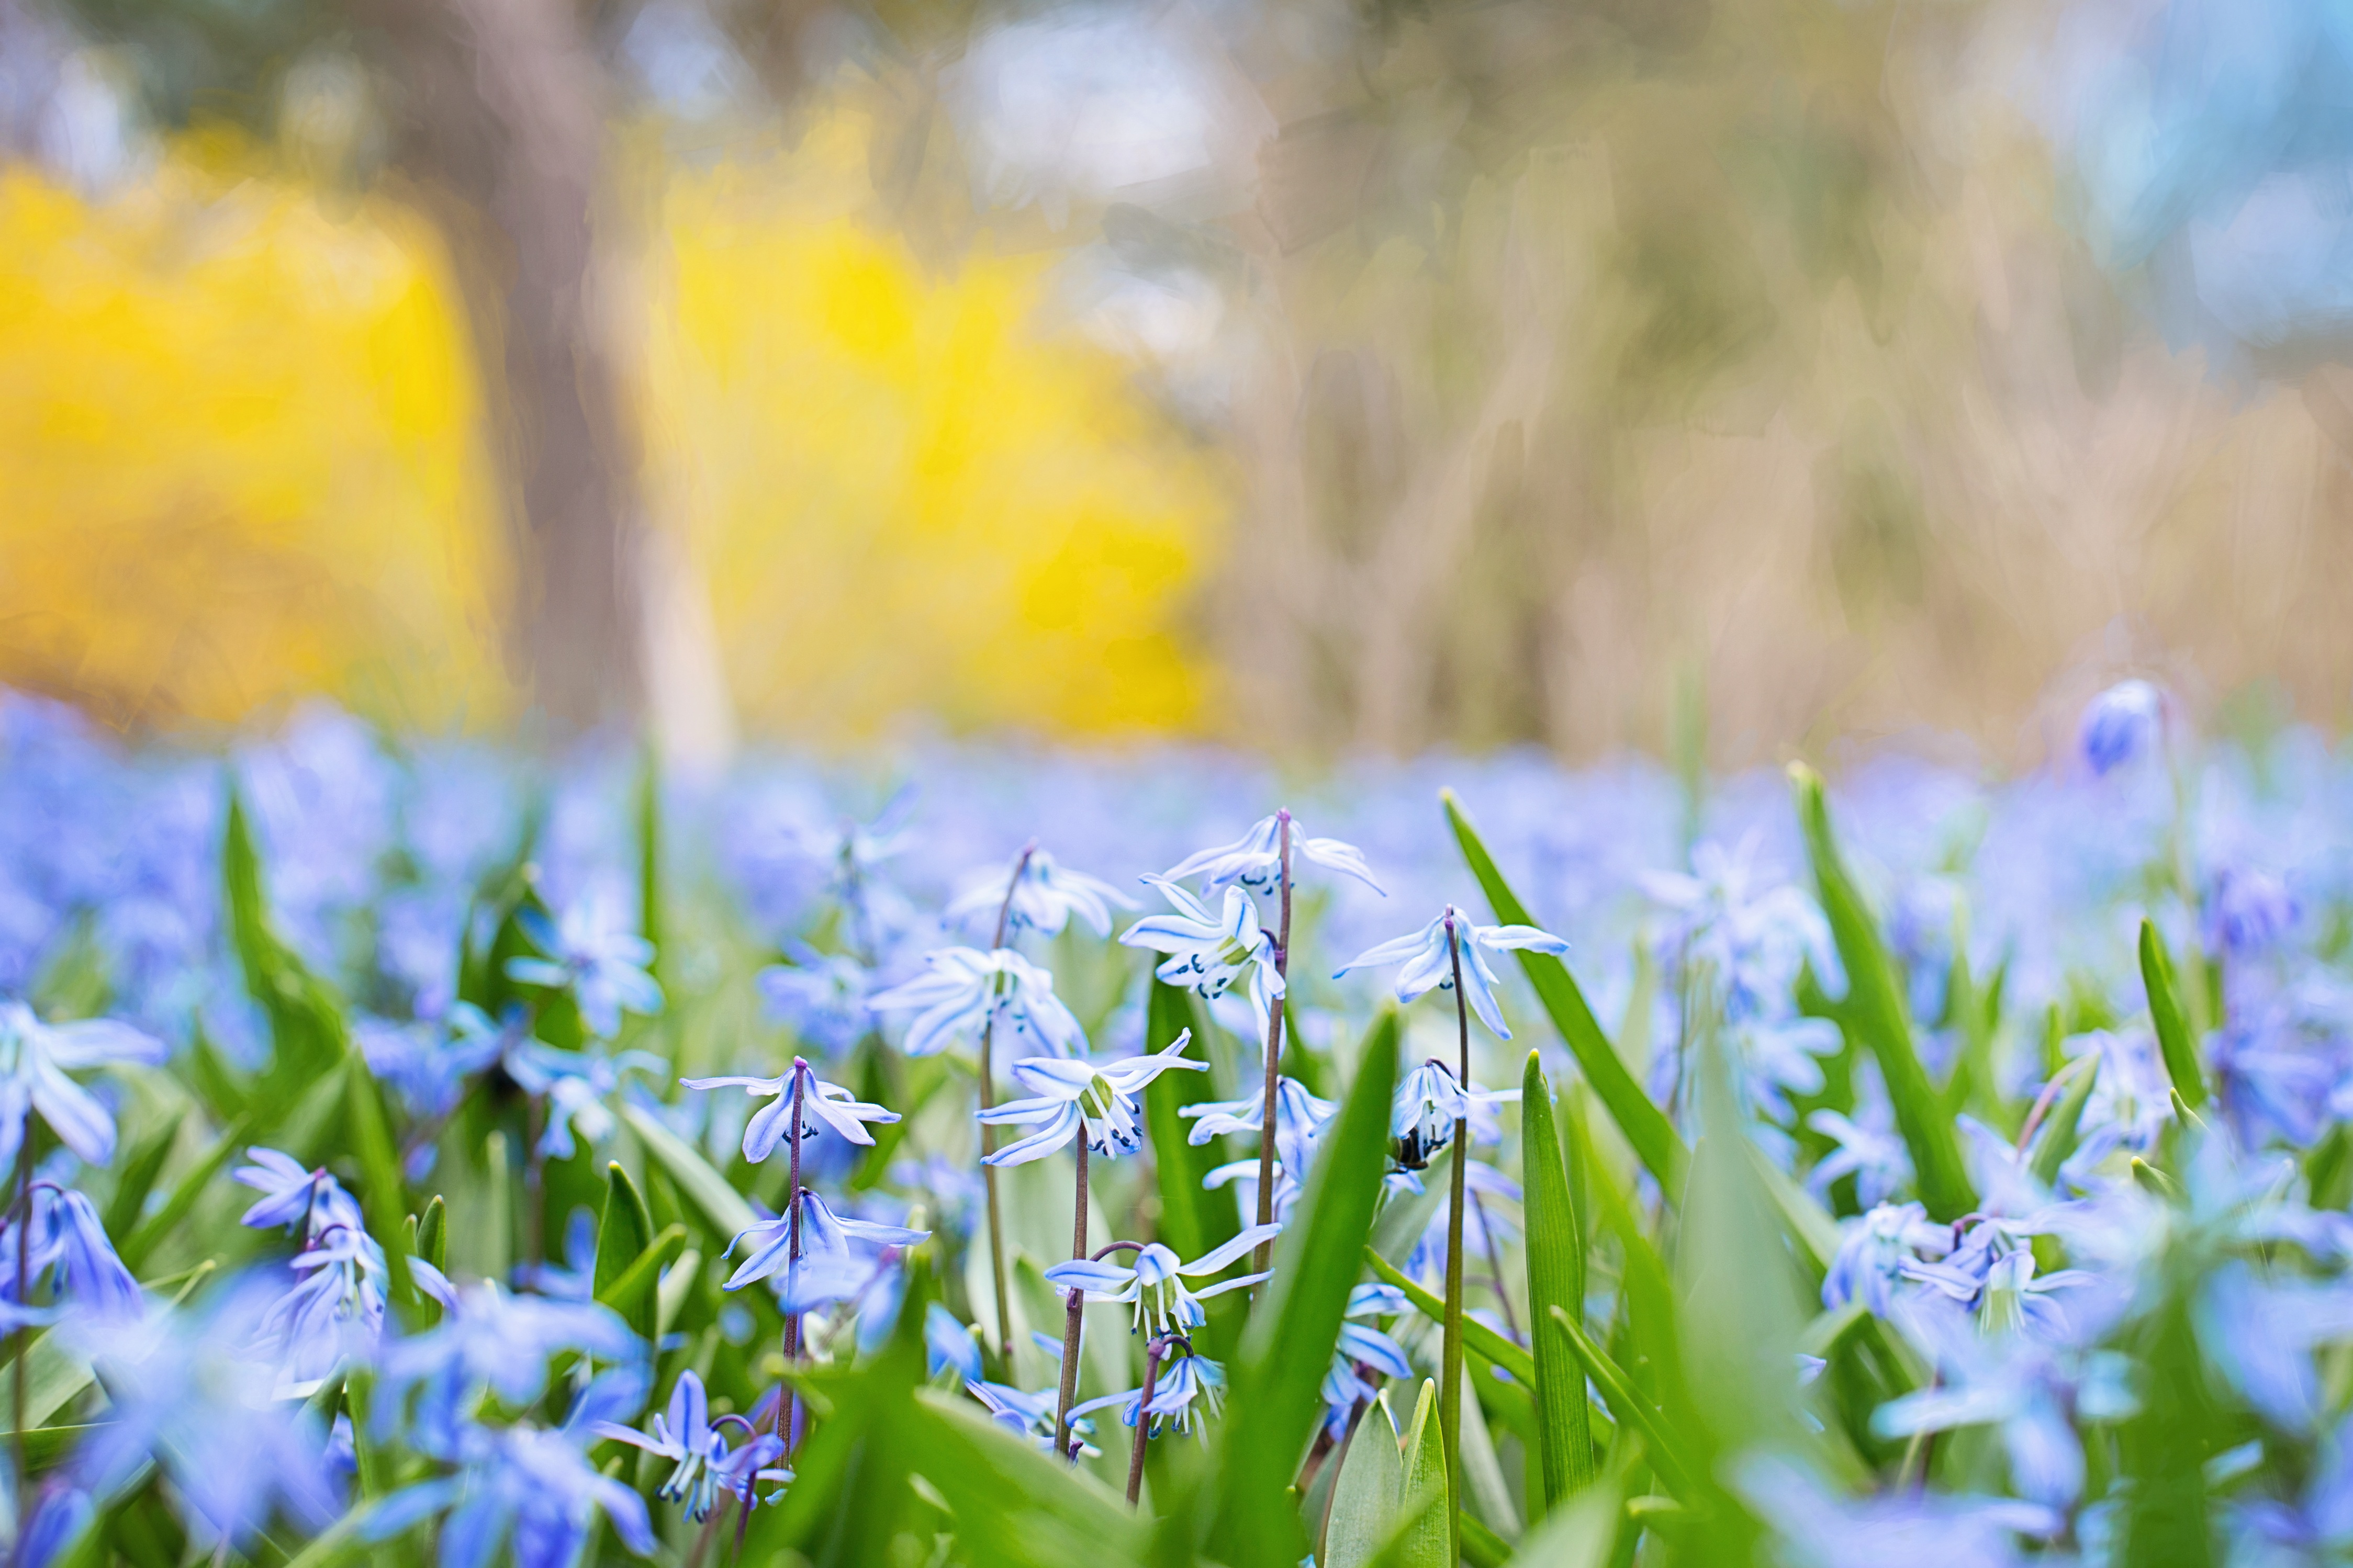
nature, grass, blossom, plant, field, meadow, sunlight, flower, bloom, green, flora, wildflower, flowers, depth of field, macro photography, flowering plant, grass family, land plant